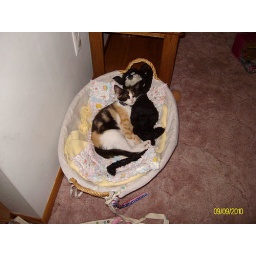
Izzy does love sleeping in her basket with Roscoe